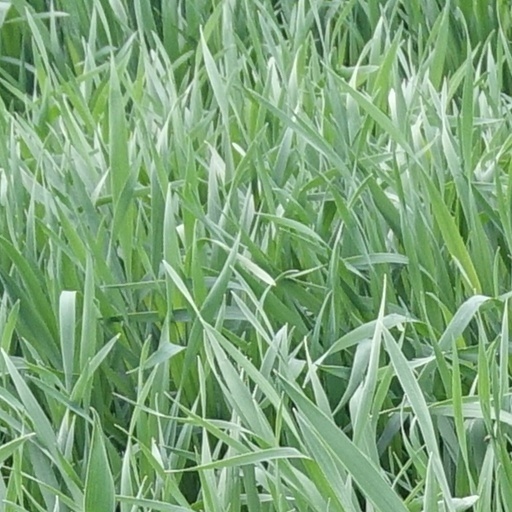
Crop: wheat